Faster, Pussycat! Kill! Kill!

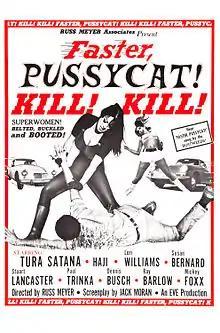
Original release poster

Faster, Pussycat! Kill! Kill! is a 1965 American exploitation film directed by Russ Meyer and co-written by Meyer and Jack Moran. It follows three go-go dancers who embark on a spree of kidnapping and murder in the California desert.